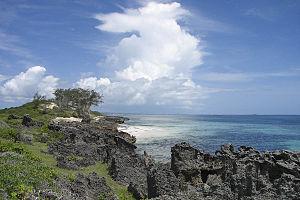
Côte rocheuse en pays Sakalava dans le nord de Madagascar
Madagascar présente une importance particulière pour la conservation de la nature, en effet l'île tout entière est considérée comme un point chaud de biodiversité, avec un taux d'endémisme extrêmement important. C'est également un des pays les plus pauvres du monde et il a connu plusieurs crises politiques graves.
Les Sakalaves sont un groupe ethnique de Madagascar qui occupe la majeure partie de la frange côtière occidentale de l'île, depuis la région de Tuléar au sud, jusque dans la région du Sambirano au nord, ils étaient environ 40 % de la population de Mayotte avec quelques Antalotes mais ont chuté très rapidement à 22 % en 2007 à cause de l'immigration sur l'île venant des Comores. En fait, les Sakalava ne constituent pas vraiment un peuple homogène mais un ensemble d'ethnies diverses ayant fait partie d'un ancien empire apparu dans la seconde moitié du XVIIᵉ siècle.